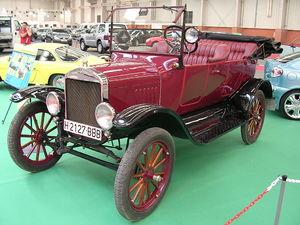
Marc Lebut et son voisin connu aussi sous le nom de La Ford T est une série de bande dessinée franco-belge humoristique créée par le dessinateur Francis et le scénariste Maurice Tillieux dans le nᵒ 1452 du journal Spirou. À la mort de ce dernier en 1978, Francis continuera seul la série. Publiée en album par les éditions Dupuis à partir de 1968 elle est abandonnée par cette même maison d'édition en 1980 avant d'être reprise par les éditions Récréabull en 1986 pour un ultime album avec Lucien Froidebise au scénario. La série met en scène Marc Lebut, propriétaire d'une Ford T, et son malchanceux voisin, le brave Monsieur Goular, sous la forme de récits complets, de gags et de quelques histoires en quarante-quatre planches.